Åge Nordkild

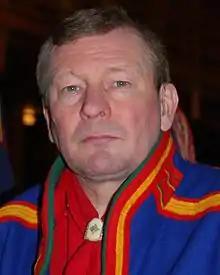
Nordkild in February 2008

Åge Nordkild (19 September 1951 – 28 December 2015) was a Norwegian Sami politician. He represented the Norwegian Sami Association. He held several positions in the Sami Parliament from 2001 to 2005 and 2009 to 2013. He was born in Narvik.